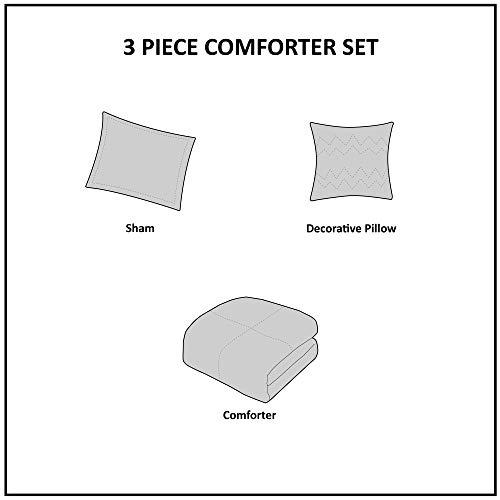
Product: Mizone Kids Space Cadet 3 Piece Comforter Set, Blue, Twin
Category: Home & Kitchen | Bedding | Kids' Bedding | Comforters & Sets | Comforter Sets
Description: Blast into outer space with the space cadet comforter set.
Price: $64.13
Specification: ProductDimensions:86x66x2inches|ItemWeight:4.8pounds|ShippingWeight:4.8pounds(Viewshippingratesandpolicies)|Manufacturer:MiZoneKids|ASIN:B00SL893I8|Itemmodelnumber:MZK10-036